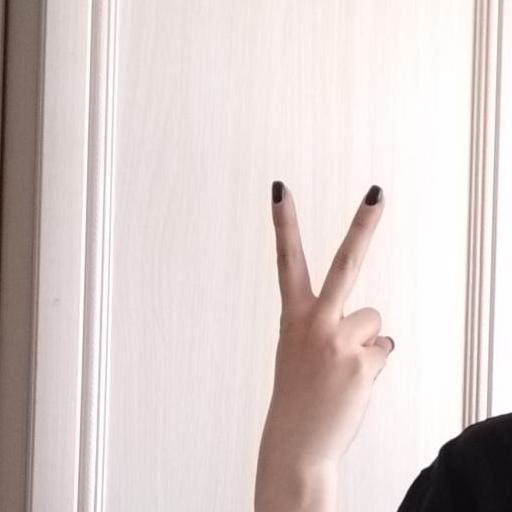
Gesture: peace_inverted